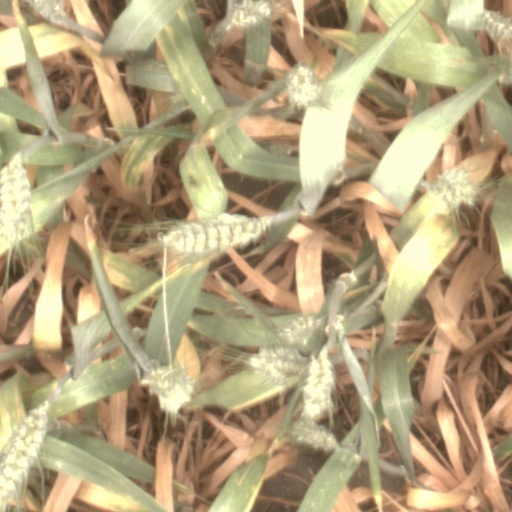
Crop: wheat